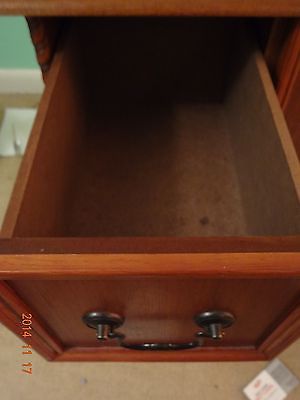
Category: table